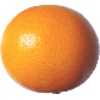
Label: pink_grapefruit